Tétouan

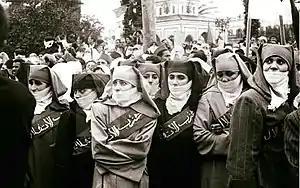

As early as the 1530s and 1540s, at the time when Spain and the Ottoman Empire were disputing control over the western part of the Mediterranean, piracy was spreading and soon Tétouan became one of the main centers of piracy in the region. Corsairs considered it as a form of retaliation against the Spanish Reconquista that led to the loss of their homes back in al-Andalus, especially that the timing coincided with the first Morisco influx to Tétouan due to the forced conversions they faced in Spain between 1501 and 1526. Their collaborators included English and Dutch renegades who were mostly Protestants, although a few had converted to Islam.